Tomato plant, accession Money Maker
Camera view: vertical (180 deg); turntable rotation: 180 degrees
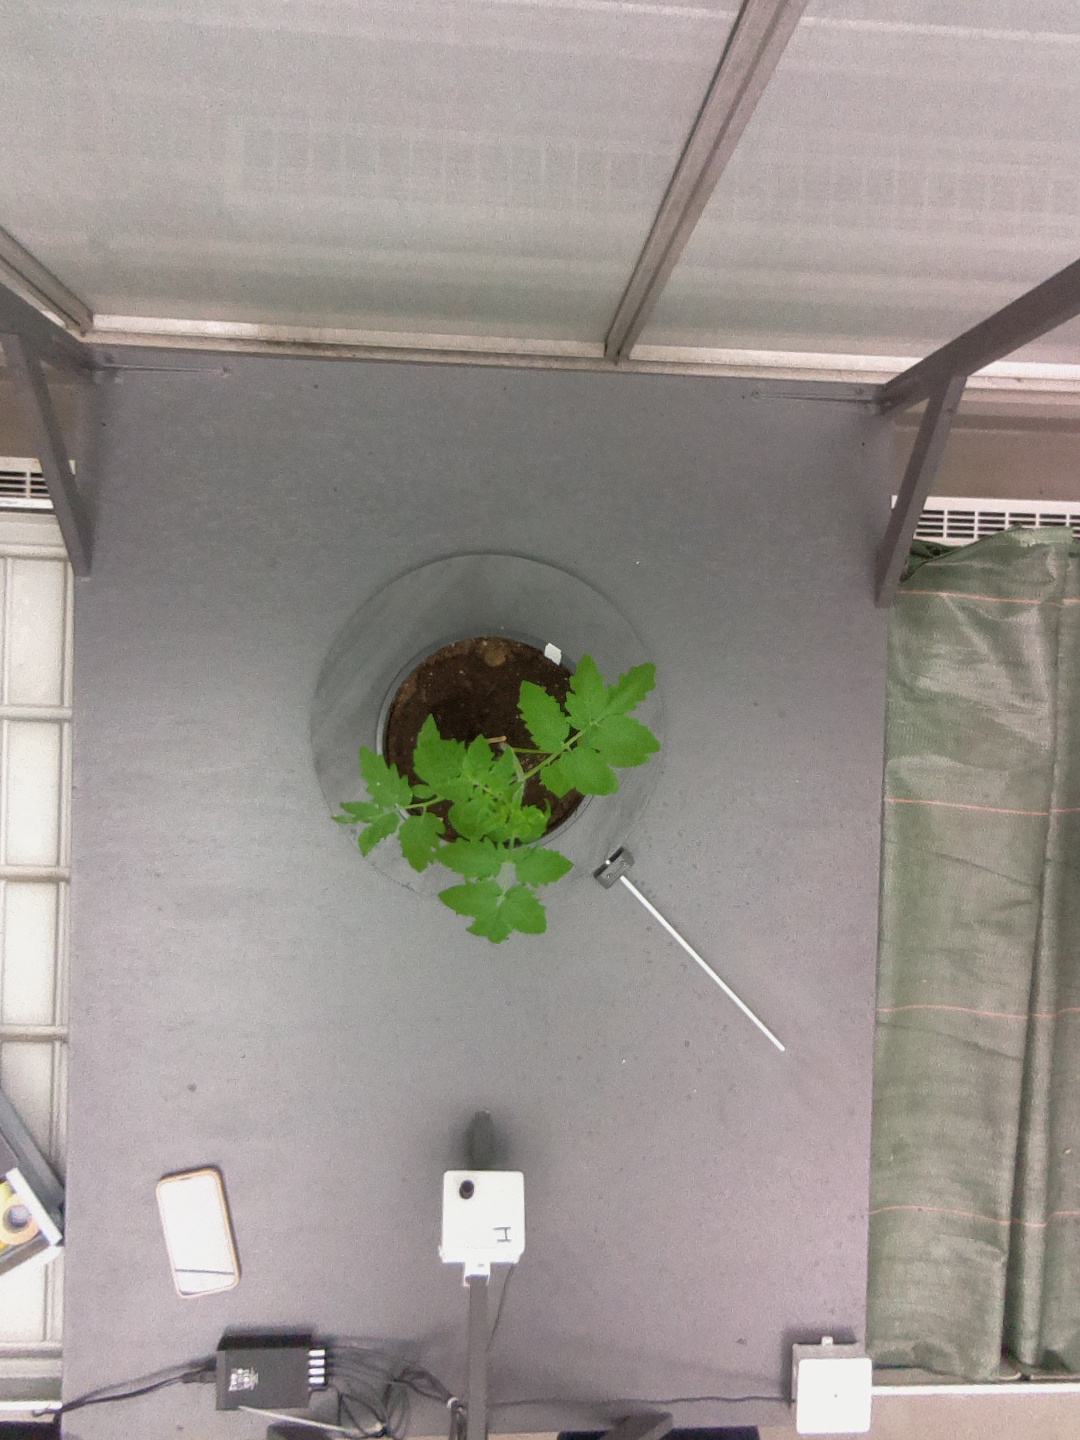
BBCH growth stage 13: 6 of true leaves visible